Sunidhi Chauhan

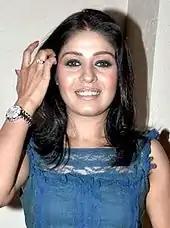
Chauhan at Michael Learns to Rock concert, 2010

Chauhan collaborated with Malik for four films during the year 2002. Apart from the title track, she performed three other songs; "Maine To Khai Kasam", "More Sawariya" and "Ya Habibi" for the film "Awara Paagal Deewana". During the year, she teamed up with Ismail Darbar for the first time and released the song "Ai Ajnabi" from "Deewangee" which she described as her most difficult song. Apart from featuring in the soundtrack album of Himesh Reshammiya's film "Humraaz", Chauhan worked with M.M. Kreem for "Sur – The Melody of Life", where she performed "Aa Bhi Ja" and "Dil Mein Jaagi Dhadkan Aise"; which she considered "hummable" and different from her "usual style". According to critic Priyanka Bhattacharya, "Chauhan's matured rendition surprises in the second half of "Aa Bhi Ja" and mentioned that other track is also "equally good".